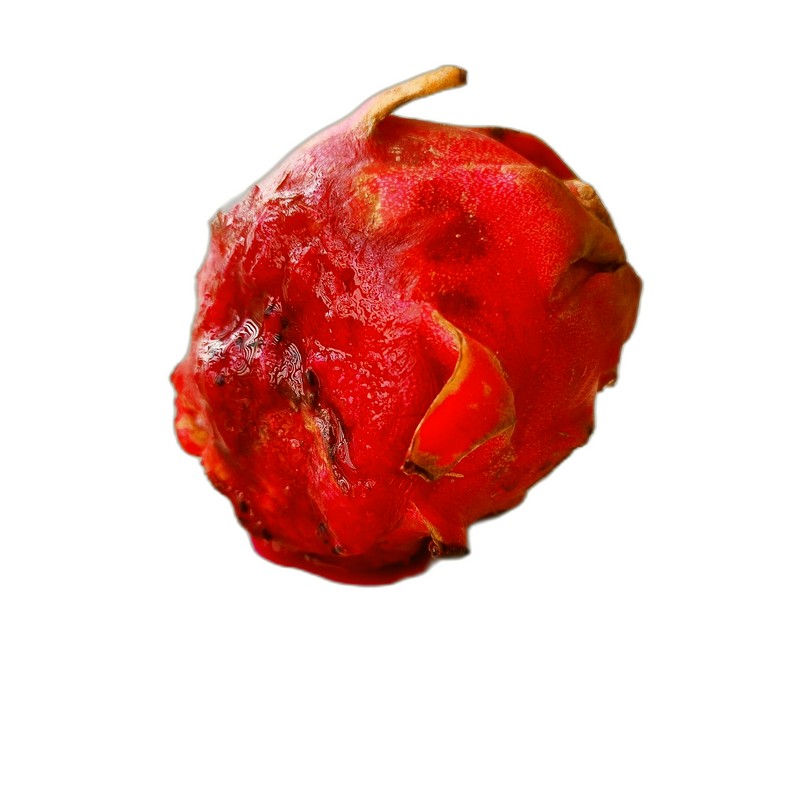
Label: Defect Dragon Fruit